John Lewis & Partners

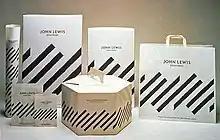
John Lewis graphic identity, 1990

The first John Lewis store constructed as part of a shopping centre was the relocated Jessops, in Nottingham, which has been in the Victoria Centre since it opened in 1972. The announcement of an anchor tenant such as John Lewis contributes to the certainty of developers' proposals, and so attracts other retailers to the area.